44th Missile Wing

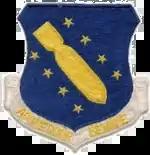
44th Bomb Wing emblem

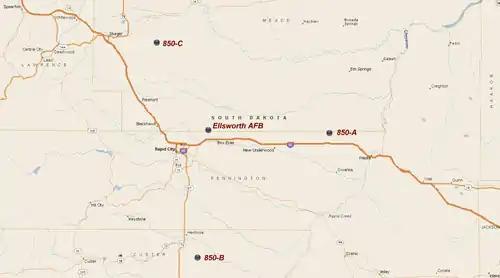
HGM-25A Titan I Missile Sites

LGM-30F Minuteman III Missile Alert Facilities (MAF) (each controlling 10 missiles) are located as follows: